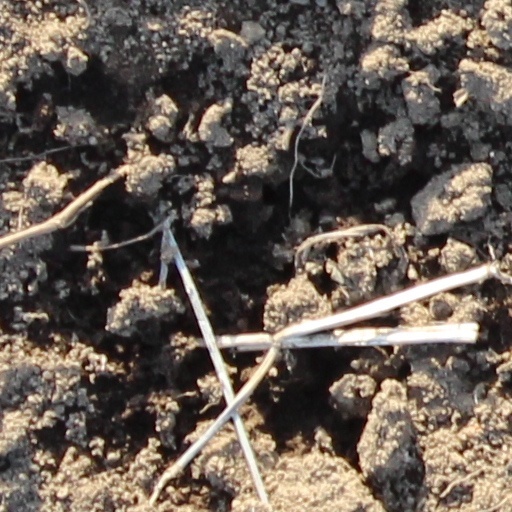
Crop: wheat